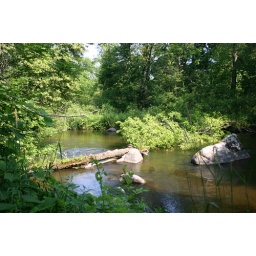
This river runs right through their property and you can even fish in it!!